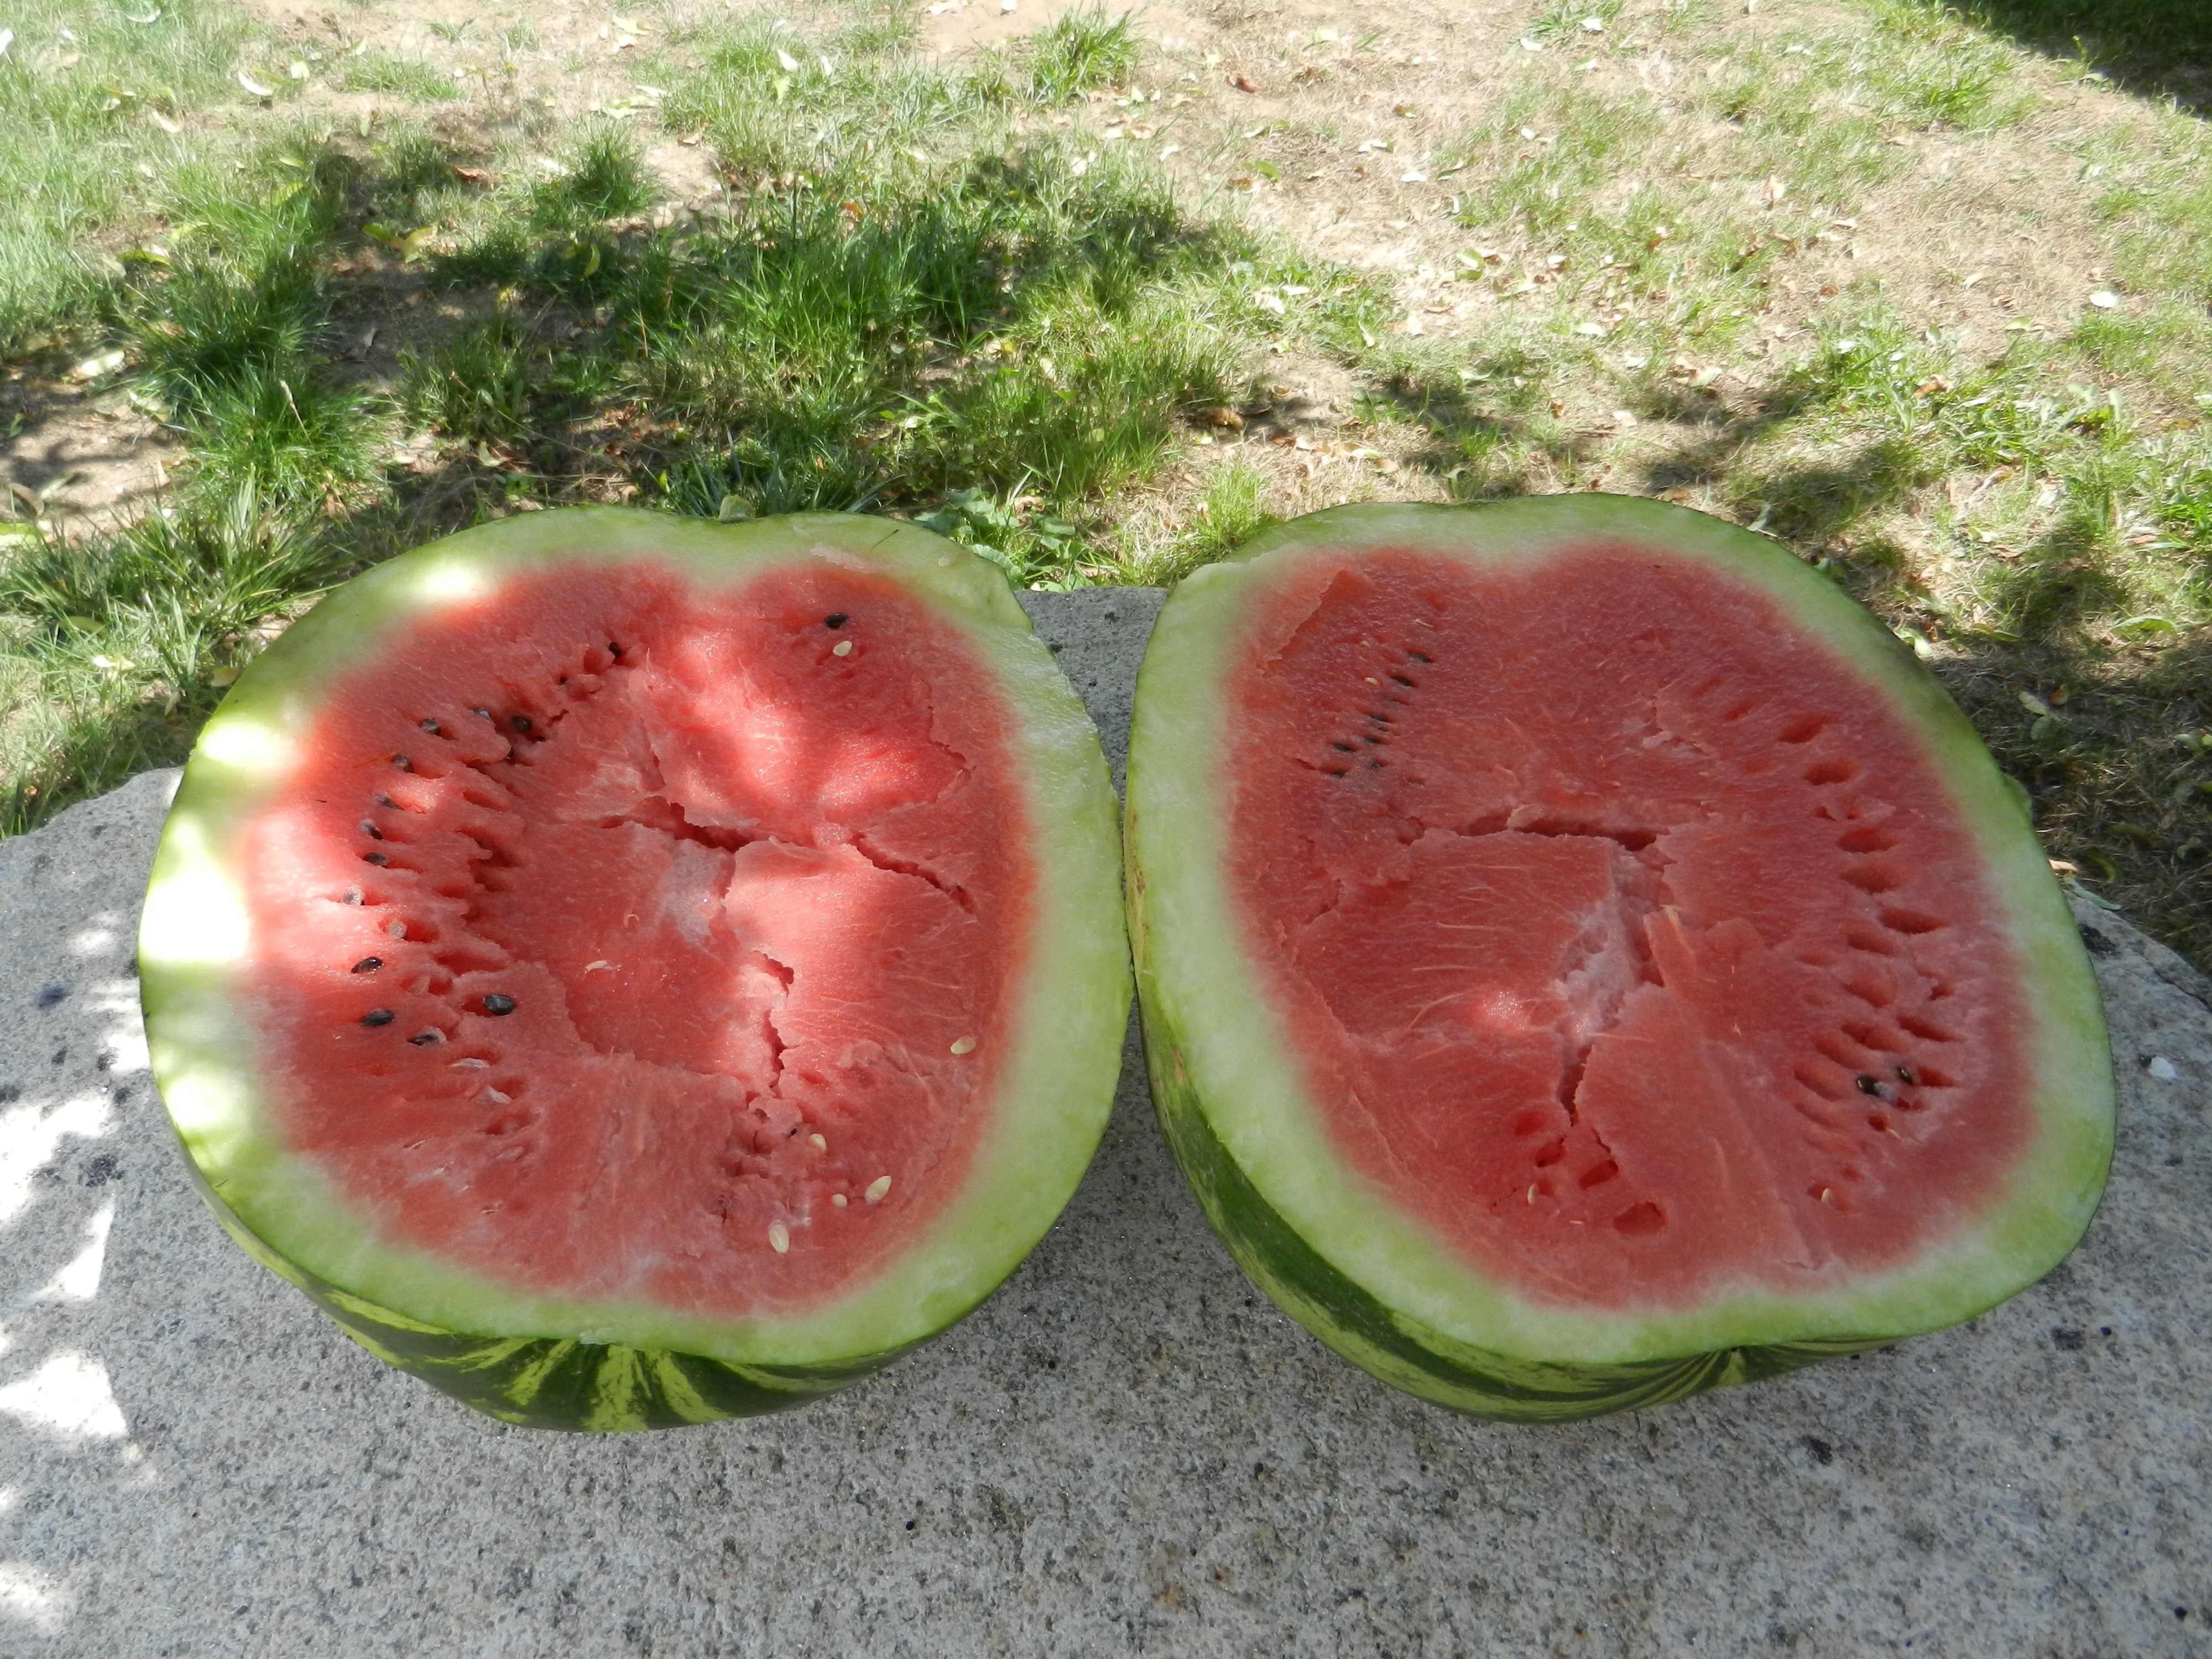
plant, fruit, food, produce, watermelon, melon, flowering plant, ripe watermelon, land plant, citrullus, cucumber gourd and melon family